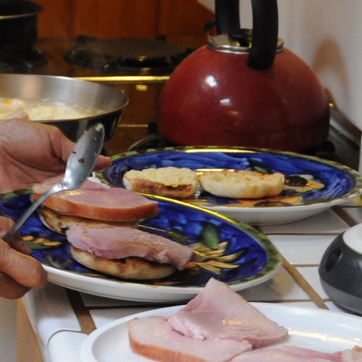
Material: food